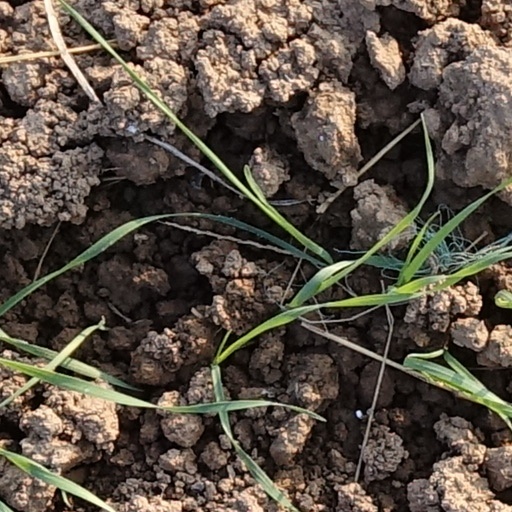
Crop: wheat